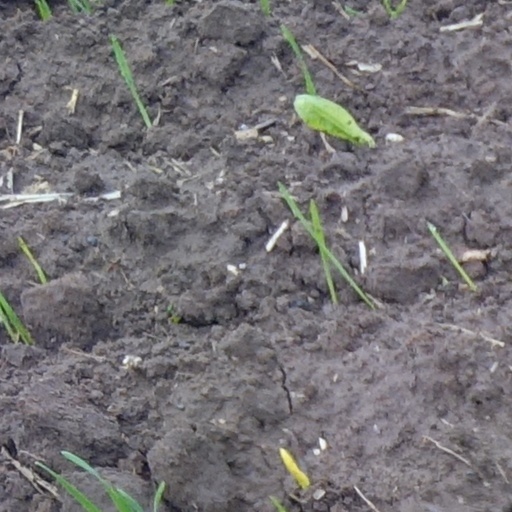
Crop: wheat